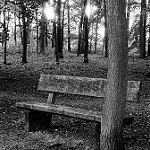
Scene: Outdoor